Piano Bridges International Competition for Amateur Pianists

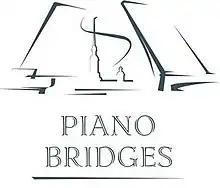
Logo of the Piano Bridges Competition

The Piano Bridges International Сompetition for Amateur Pianists is a piano competition for amateur pianists, held in Saint Petersburg, Russia. It has been held annually since 2011.